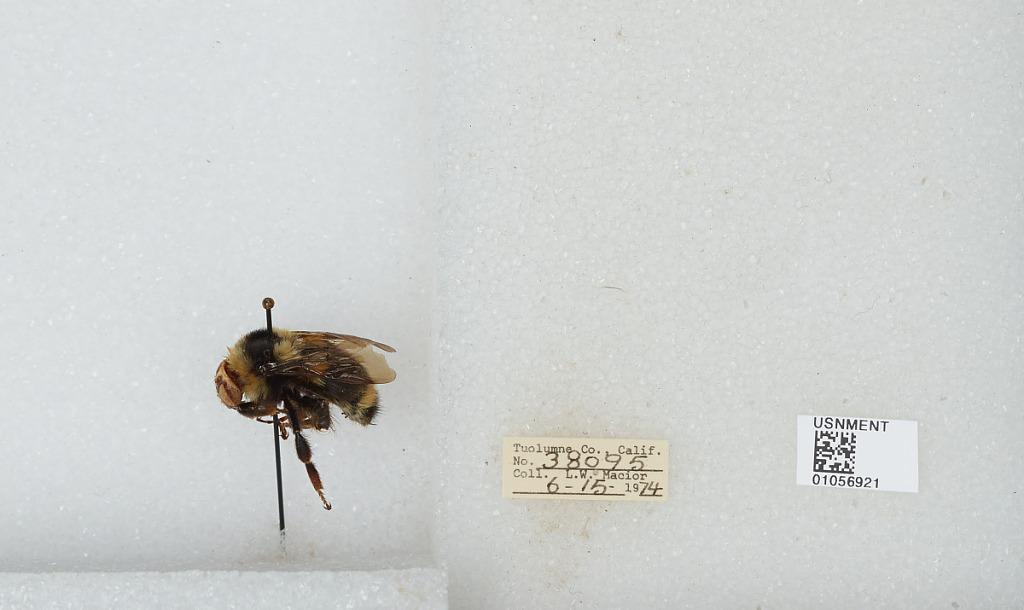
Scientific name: Bombus bifarius nearcticus
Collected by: L. Macior
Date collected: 1974-6-15
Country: United States
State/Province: California
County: Tuolumne
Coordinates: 38.02, -119.94